Operation Compass

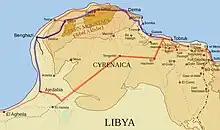

Exploitation continued by the two armoured brigades and the 7th Support Group, with the infantry of 16th Infantry Brigade (which had been detached from the 4th Indian Division) following up. By 15 December, Sollum and the Halfaya Pass had been captured and the British by-passed Italian garrisons further south in the desert. Fort Capuzzo, inland at the end of the frontier wire, was captured by 7th Armoured Division in December 1940, as it advanced westwards to Bardia. The 7th Armoured Division concentrated south-west of Bardia, waiting for the arrival of 6th Australian Division. By this time the WDF had taken and captured and while suffering casualties of and eight missing.